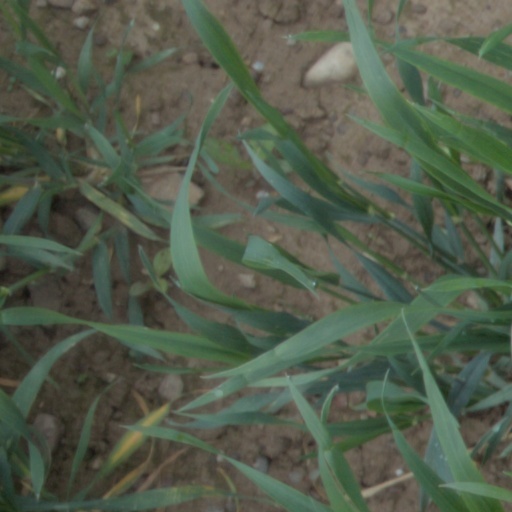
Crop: wheat